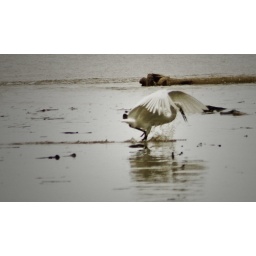
... chasing fish on a beach near the Crags, Western Cape.